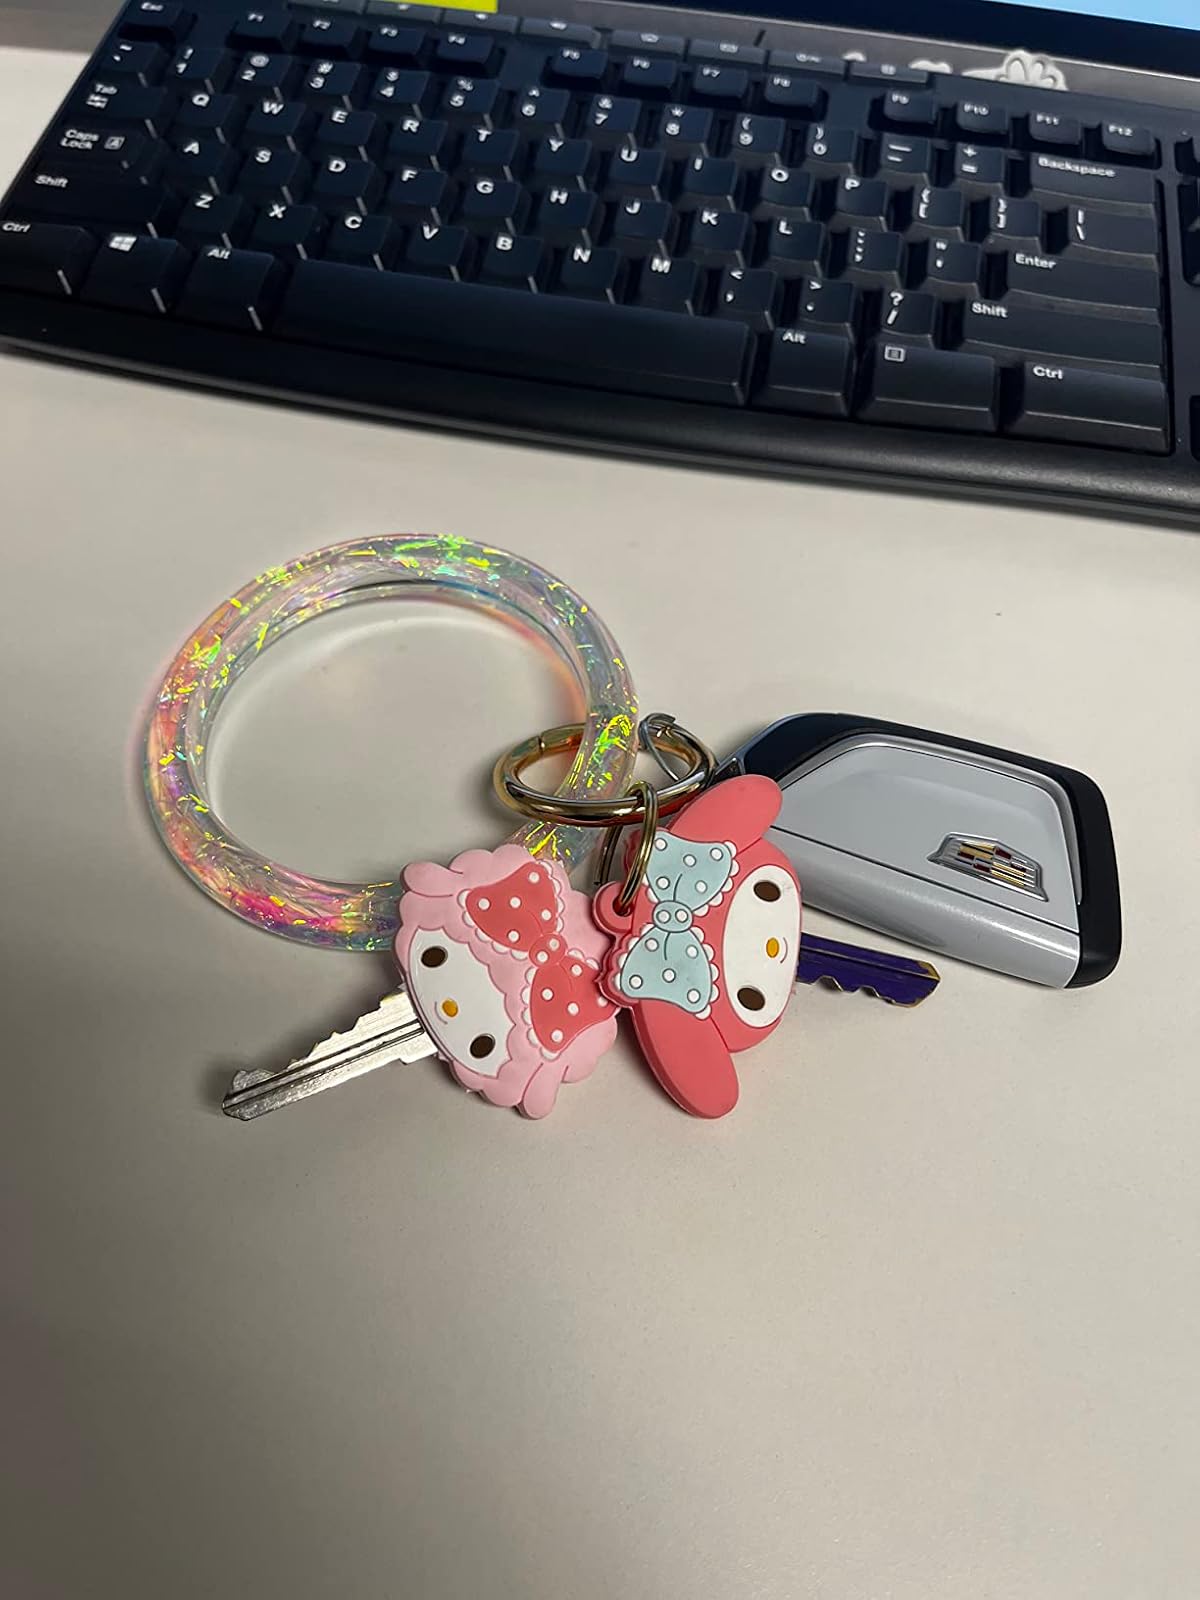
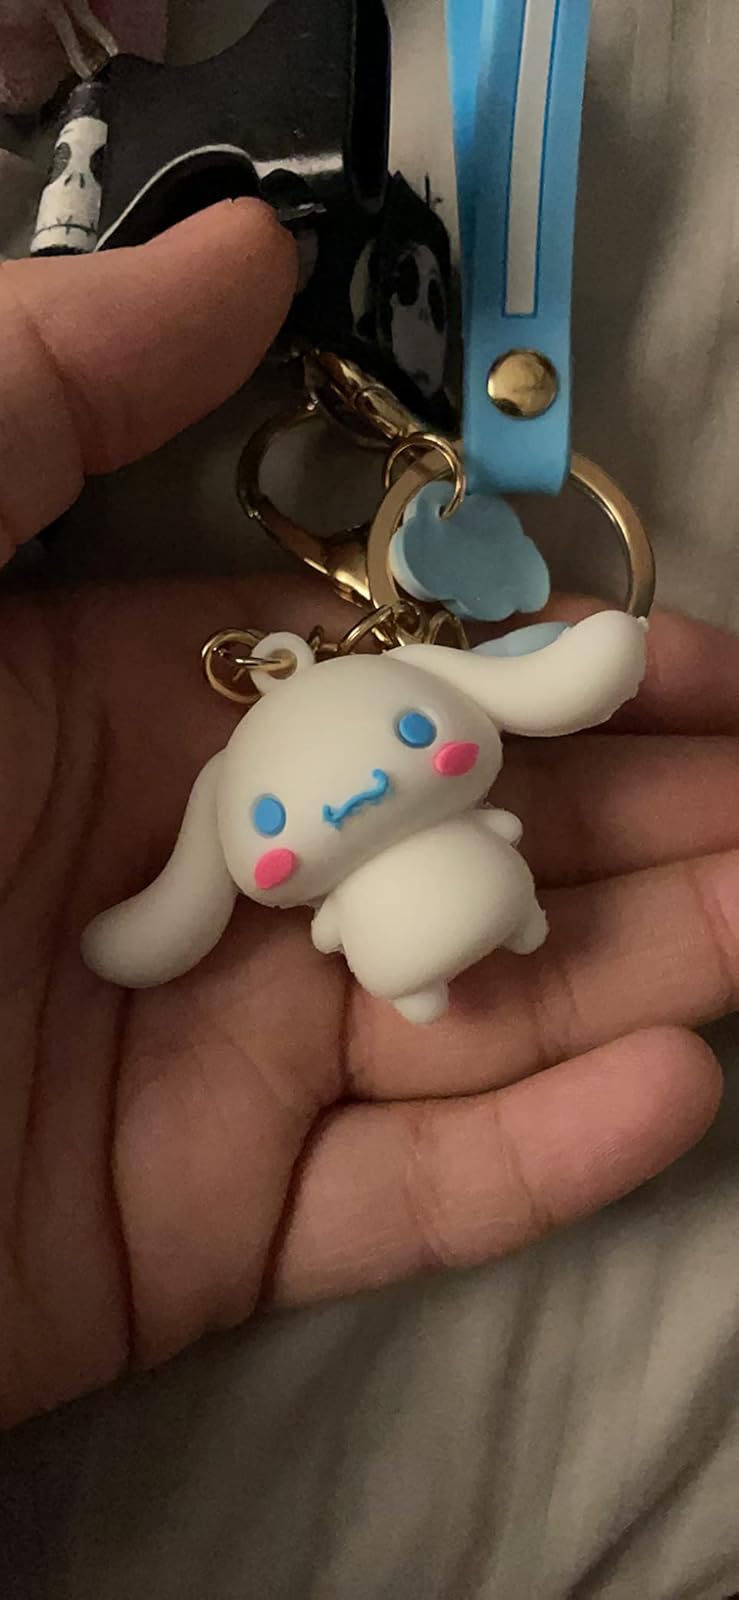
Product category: accessories_keychain
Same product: no